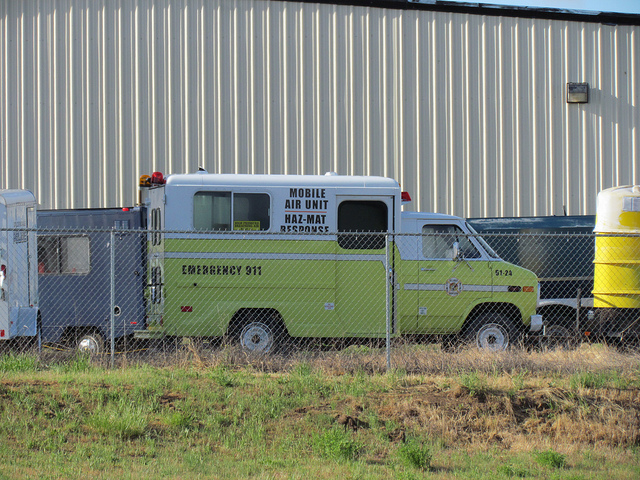
A hazmat truck is parked next to a fence

A green and white truck parked behind a fence.